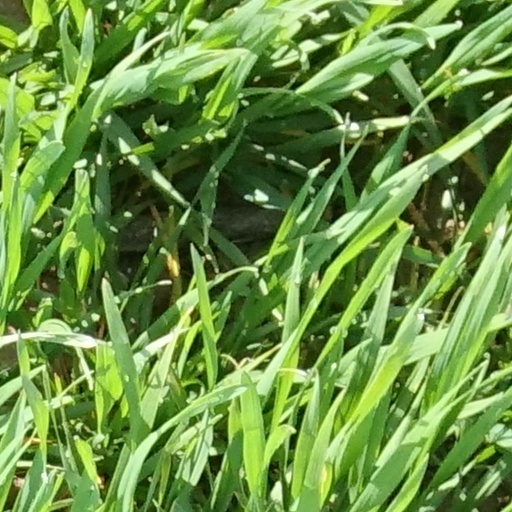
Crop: wheat